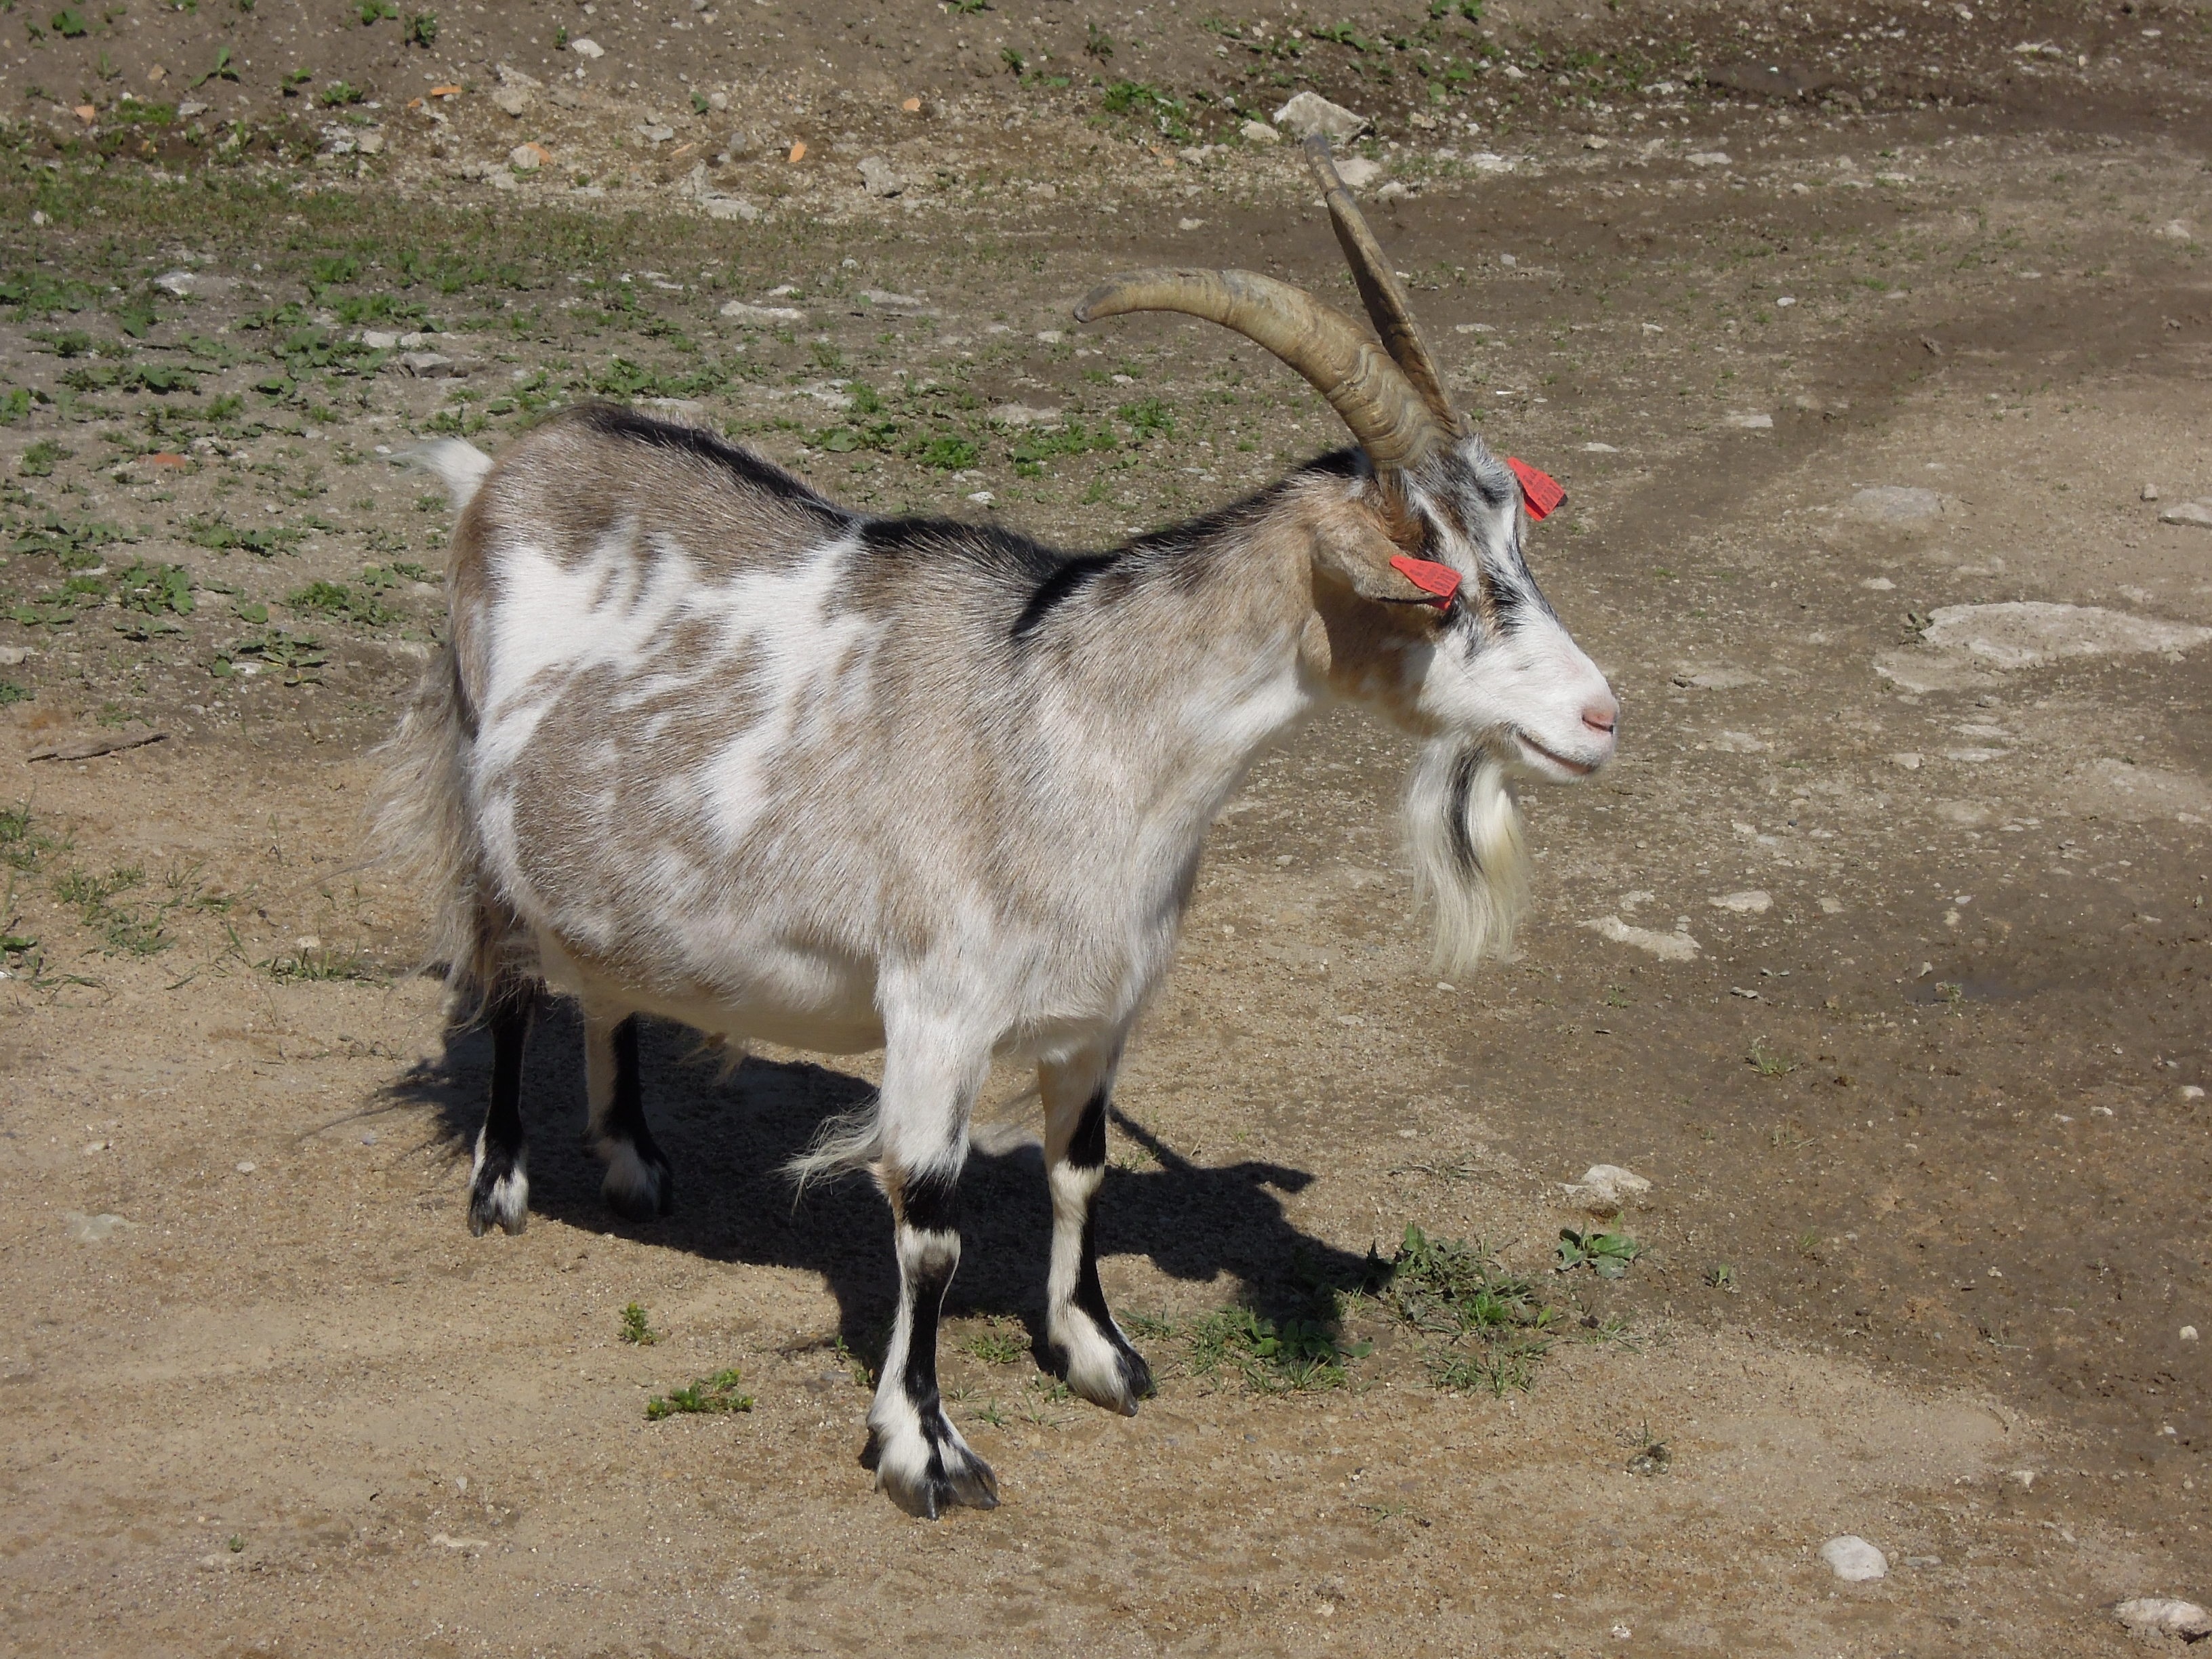
animal, wildlife, goat, horn, mammal, fauna, beard, antelope, gazelle, goats, vertebrate, claus, springbok, pronghorn, oryx, the horns, gemsbok, cow goat family